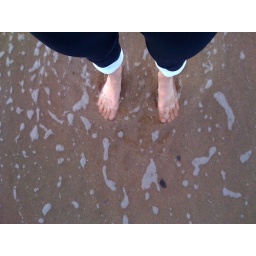
My first open water dabble in 2010, Fleetwood beach